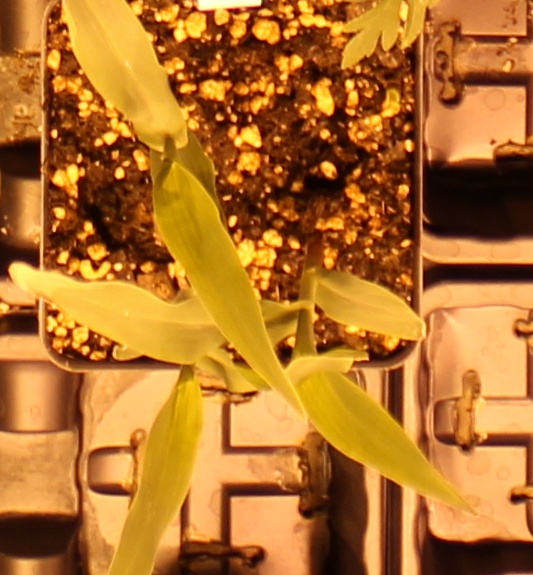
Label: Corn